Großbottwar

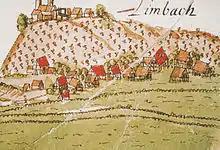
Großbottwar-Lembach in a drawing by Andreas Kieser ca. 1685

Findings from all of the cultural eras support the view that the Großbottwar area has been inhabited continuously since the Stone Age.